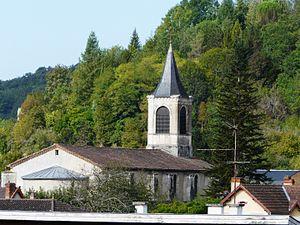
L'église de Vergt, Dordogne, France.
Vergt est une commune française située dans le département de la Dordogne, en région Nouvelle-Aquitaine.